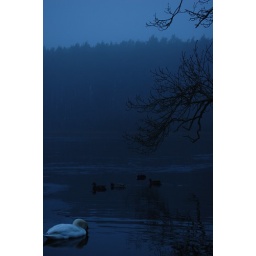
The resident swan and ducks of kinneil pond this misty afternoon. Winter is upon us now.